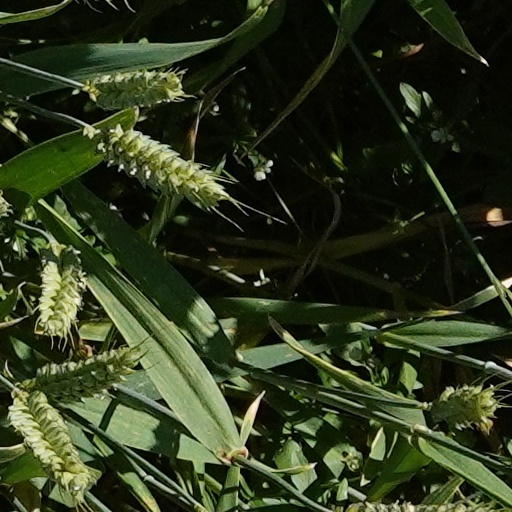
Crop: wheat